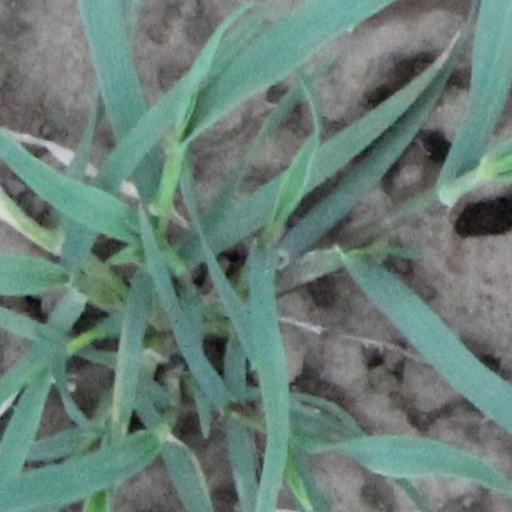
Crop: wheat